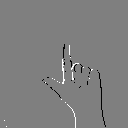
ASL letter: l